National Pacification Army

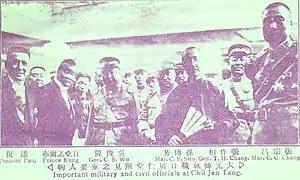
Anguojun generals, from left to right, Pan Fu, Gungsangnorbu, Wu Junsheng, Sun Chuanfang, Zhang Zuoxiang, and Zhang Zongchang

At the establishment of the NPA in November 1926, Zhang Zuolin had two main allies. The first was Zhang Zongchang, a Fengtian commander and Governor of Shandong province, who commanded the de facto independent Zhili–Shandong Army. This force was a merger of Zhang's "Shandong Army" and the Zhili Army of his lieutenant, Chu Yupu. Although Zhang Zongchang's army was powerful and separate from the Fengtian army itself, Zhang Zongchang still saw himself as subordinate to Zhang Zuolin. His second ally was Sun Chuanfang, a Zhili warlord active in central China. After joining the NPA, Sun's army coordinated its movements with Zhang, and after Sun was driven out of Jiangsu and Zhejiang in early 1927, he was supplied by the Fengtian clique. Even though Sun was totally financially dependent on the Fengtian clique, he was still able to make his own decisions when they would benefit him. Zhili clique general Wu Peifu was considered a part of the NPA, but his power-base was destroyed when the KMT conquered Hubei province in late 1926.